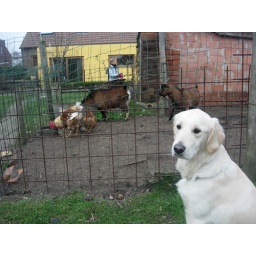
Alix is a female golden retriever and a service dog in training. Picture taken by her foster family.